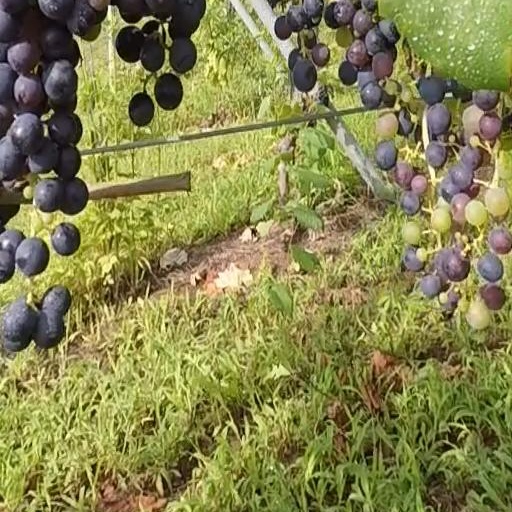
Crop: grape